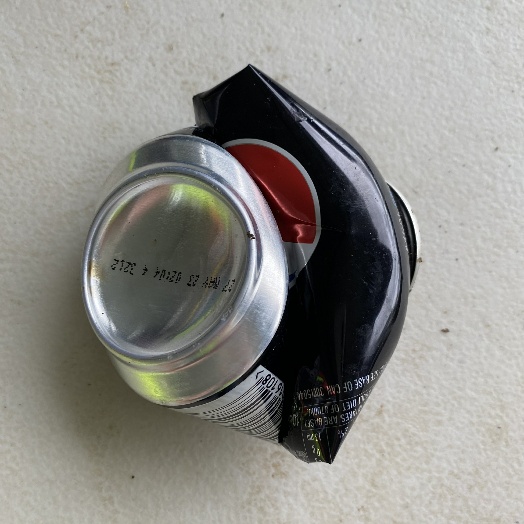
Label: Metal